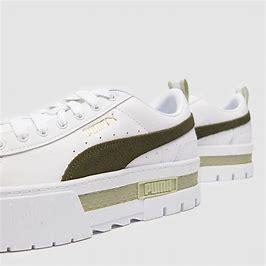
Brand: Puma
Model: Mayze